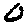
Label: 0